Percival Savage

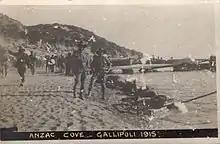
Postcard from ANZAC Cove, Gallipoli, 1915, sent by Major Percival Savage

Company diaries show the Engineers (also called sappers) digging firing line and communication trenches, sniping posts, machine gun pits and a well. They created barbed wire barriers, prepared maps of the Turkish trenches and made hand grenades. Where trenches would be overlooked by the Turkish forces, tunnels were constructed.